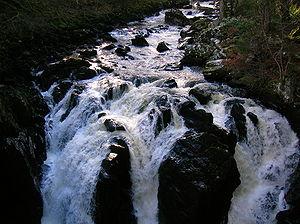
56° 33′ 36″ N, 3° 37′ 05″ O